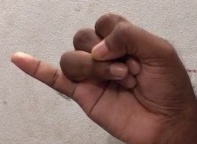
ASL sign: J